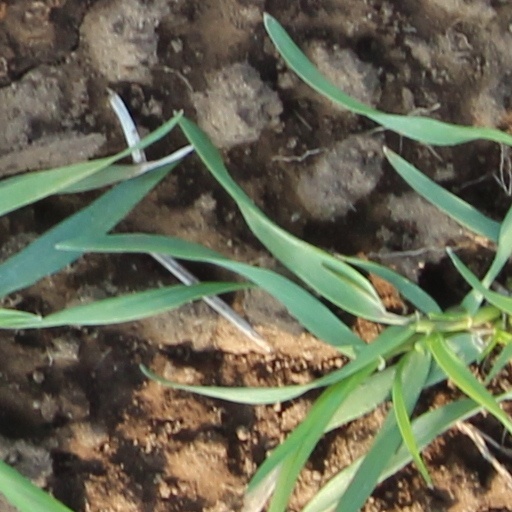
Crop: wheat